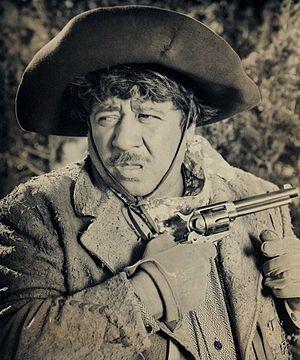
Chris-Pin Martin est un acteur américain d'ascendance mexicaine, né Ysabel Ponciana Chris-Pin Martin Paiz le 19 novembre 1893 à Tucson, mort le 27 juin 1953 à Montebello.